Consumer organization

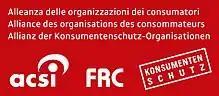
The Swiss Alliance of Consumer Organisations

The Swiss Alliance of Consumer Organisations is the umbrella organisation of the three Swiss consumer organisations (the Stiftung für Konsumentenschutz (SKS) of German-speaking Switzerland, the Fédération romande des consommateurs (FRC) of French-speaking Switzerland and the Associazione consumatrici e consumatori della Svizzera italiana (ACSI) of Italian-speaking Switzerland).